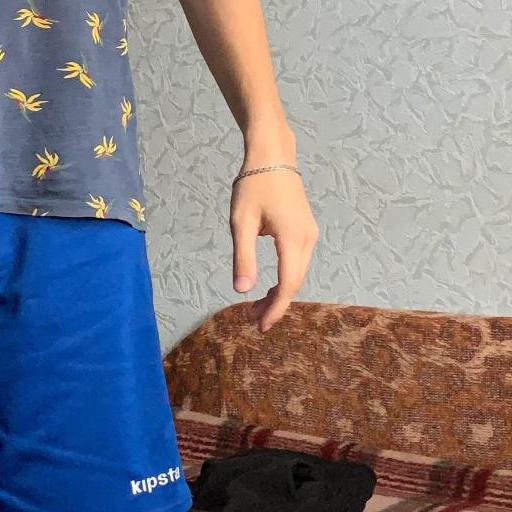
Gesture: no_gesture